Pannalal Jain

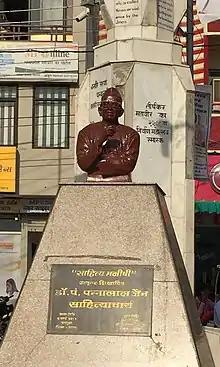
Bust of Pt Pannalal Jain holding a pen, in Namakmandi, Sagar.

Sahityacharya Dr. Pandit Pannalal Jain (5 March 1911 – 9 March 2001) was a distinguished Jain scholar. Dr. Kasturchand Kasliwal has regarded him as among the 20 most distinguished of the Jain scholars of 20th century His teaching career spanned 70 years, from 1931 to 2001.